232nd Rifle Division

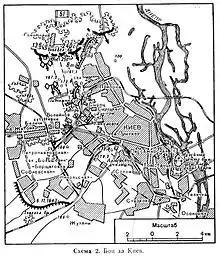
Soviet map of Kiev (1943)

A significant regrouping took place in late October as the "STAVKA" gave up on efforts to break out of the bridgehead at Bukryn, south of Kyiv; among other measures the 3rd Guards Tank Army was to move north to join the 38th and 60th Armies in breaking out of the Lyutizh bridgehead. This flank of the offensive was to begin on November 3. The German defenses in front of 38th Army were generally simple but extended to a depth of up to 14km. In order to break through these defenses Moskalenko concentrated his 50th and 51st Corps, backed by 5th Guards Tank Corps, along the 14km-wide sector from Moshchun to Vyshhorod with a shock group of two divisions of each Corps in the center (232nd, 167th, 136th and 240th) on a 6km front. The 232nd and 167th had the 39th Tank Regiment in direct support and were to attack in the direction of Dachi Pushcha-Voditsa and Berkovets, reaching Belichi station by the end of the first day. Subsequently they were to advance to Kostopalnaya by the end of the second day and to the line Veta PochtovayaLesniki by the end of the fourth. The shock group was further supported by an average of 347.5 guns and mortars (76mm+ calibre) per kilometre.